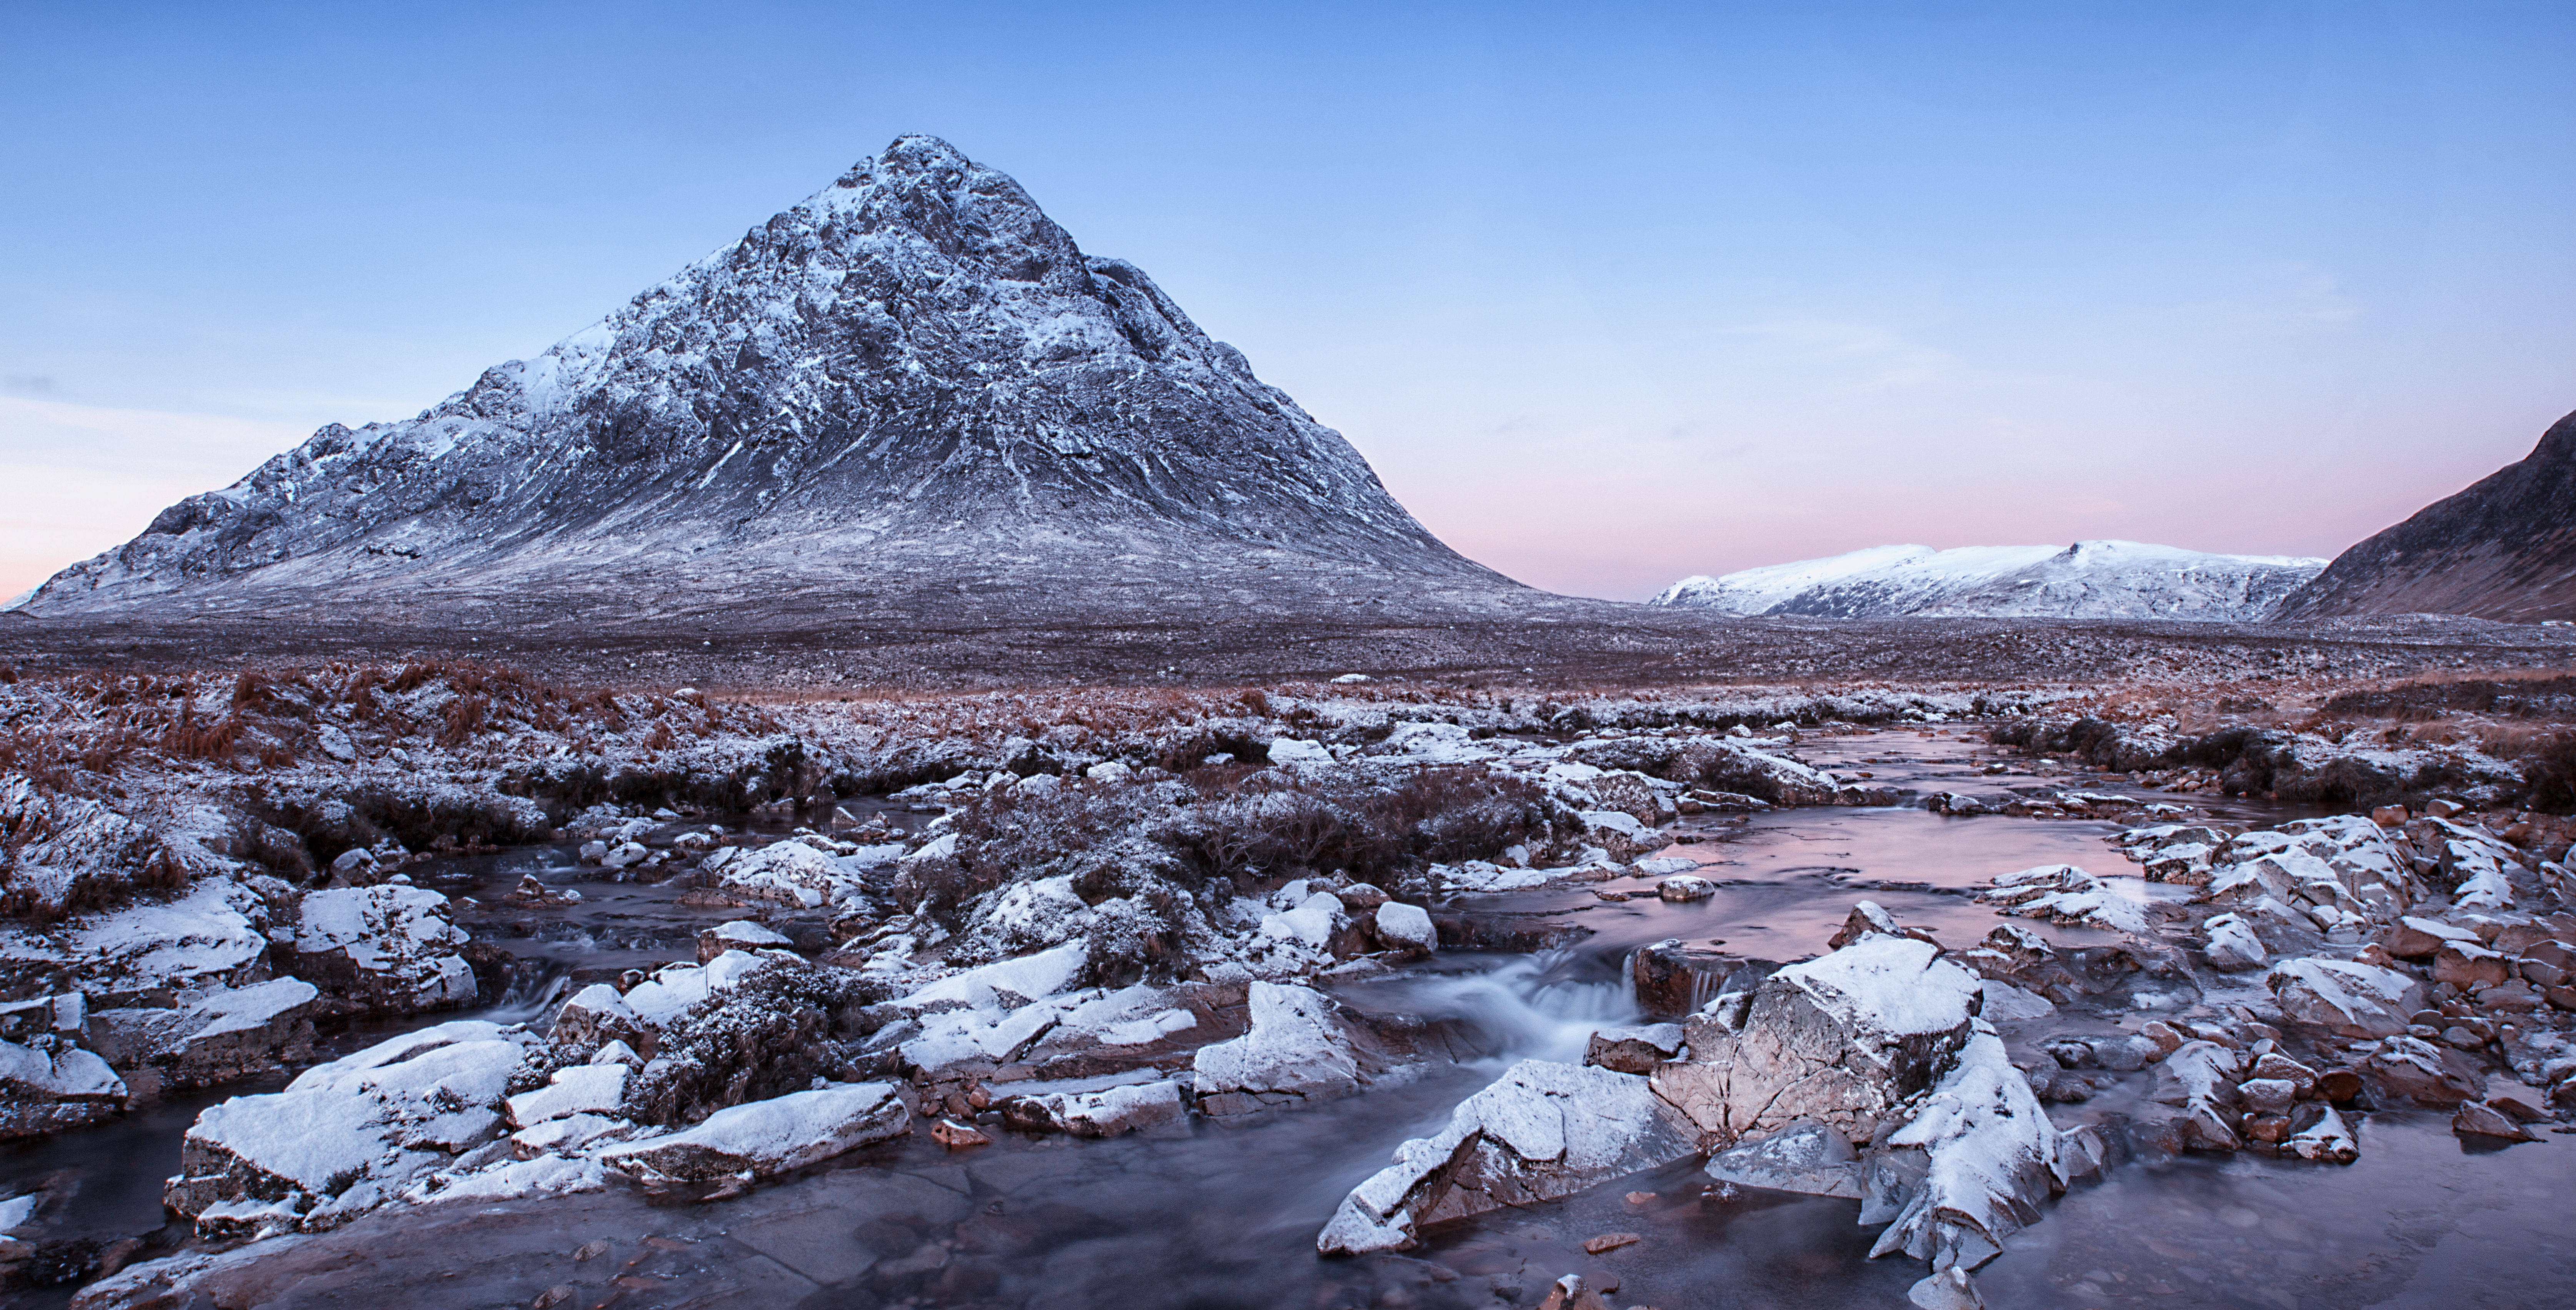
landscape, nature, rock, wilderness, mountain, snow, winter, sunrise, river, mountain range, ice, twilight, glow, frozen, national park, season, summit, cool image, geology, badlands, plateau, scotland, fell, i, highlands, buachailleetivemor, westhighlands, rivercoupall, buachailleetive, buachaille, coupall, moraine, landform, geographical feature, mountainous landforms